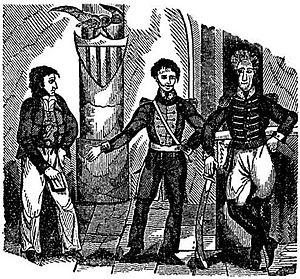
Cette page concerne des événements d'actualité qui se sont produits durant l'année 1815 du calendrier grégorien aux États-Unis.